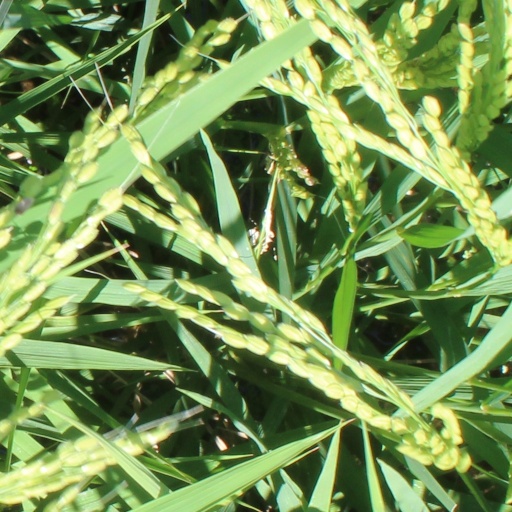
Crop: rice